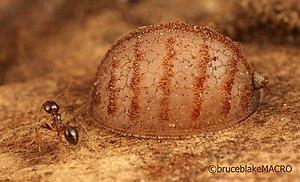
Microdon est un genre d'Insectes Diptères de la famille des Syrphidae et de la sous-famille des Microdontinae, dont il est le genre type. Le genre Microdon, quant à lui, a pour espèce-type Microdon mutabilis.